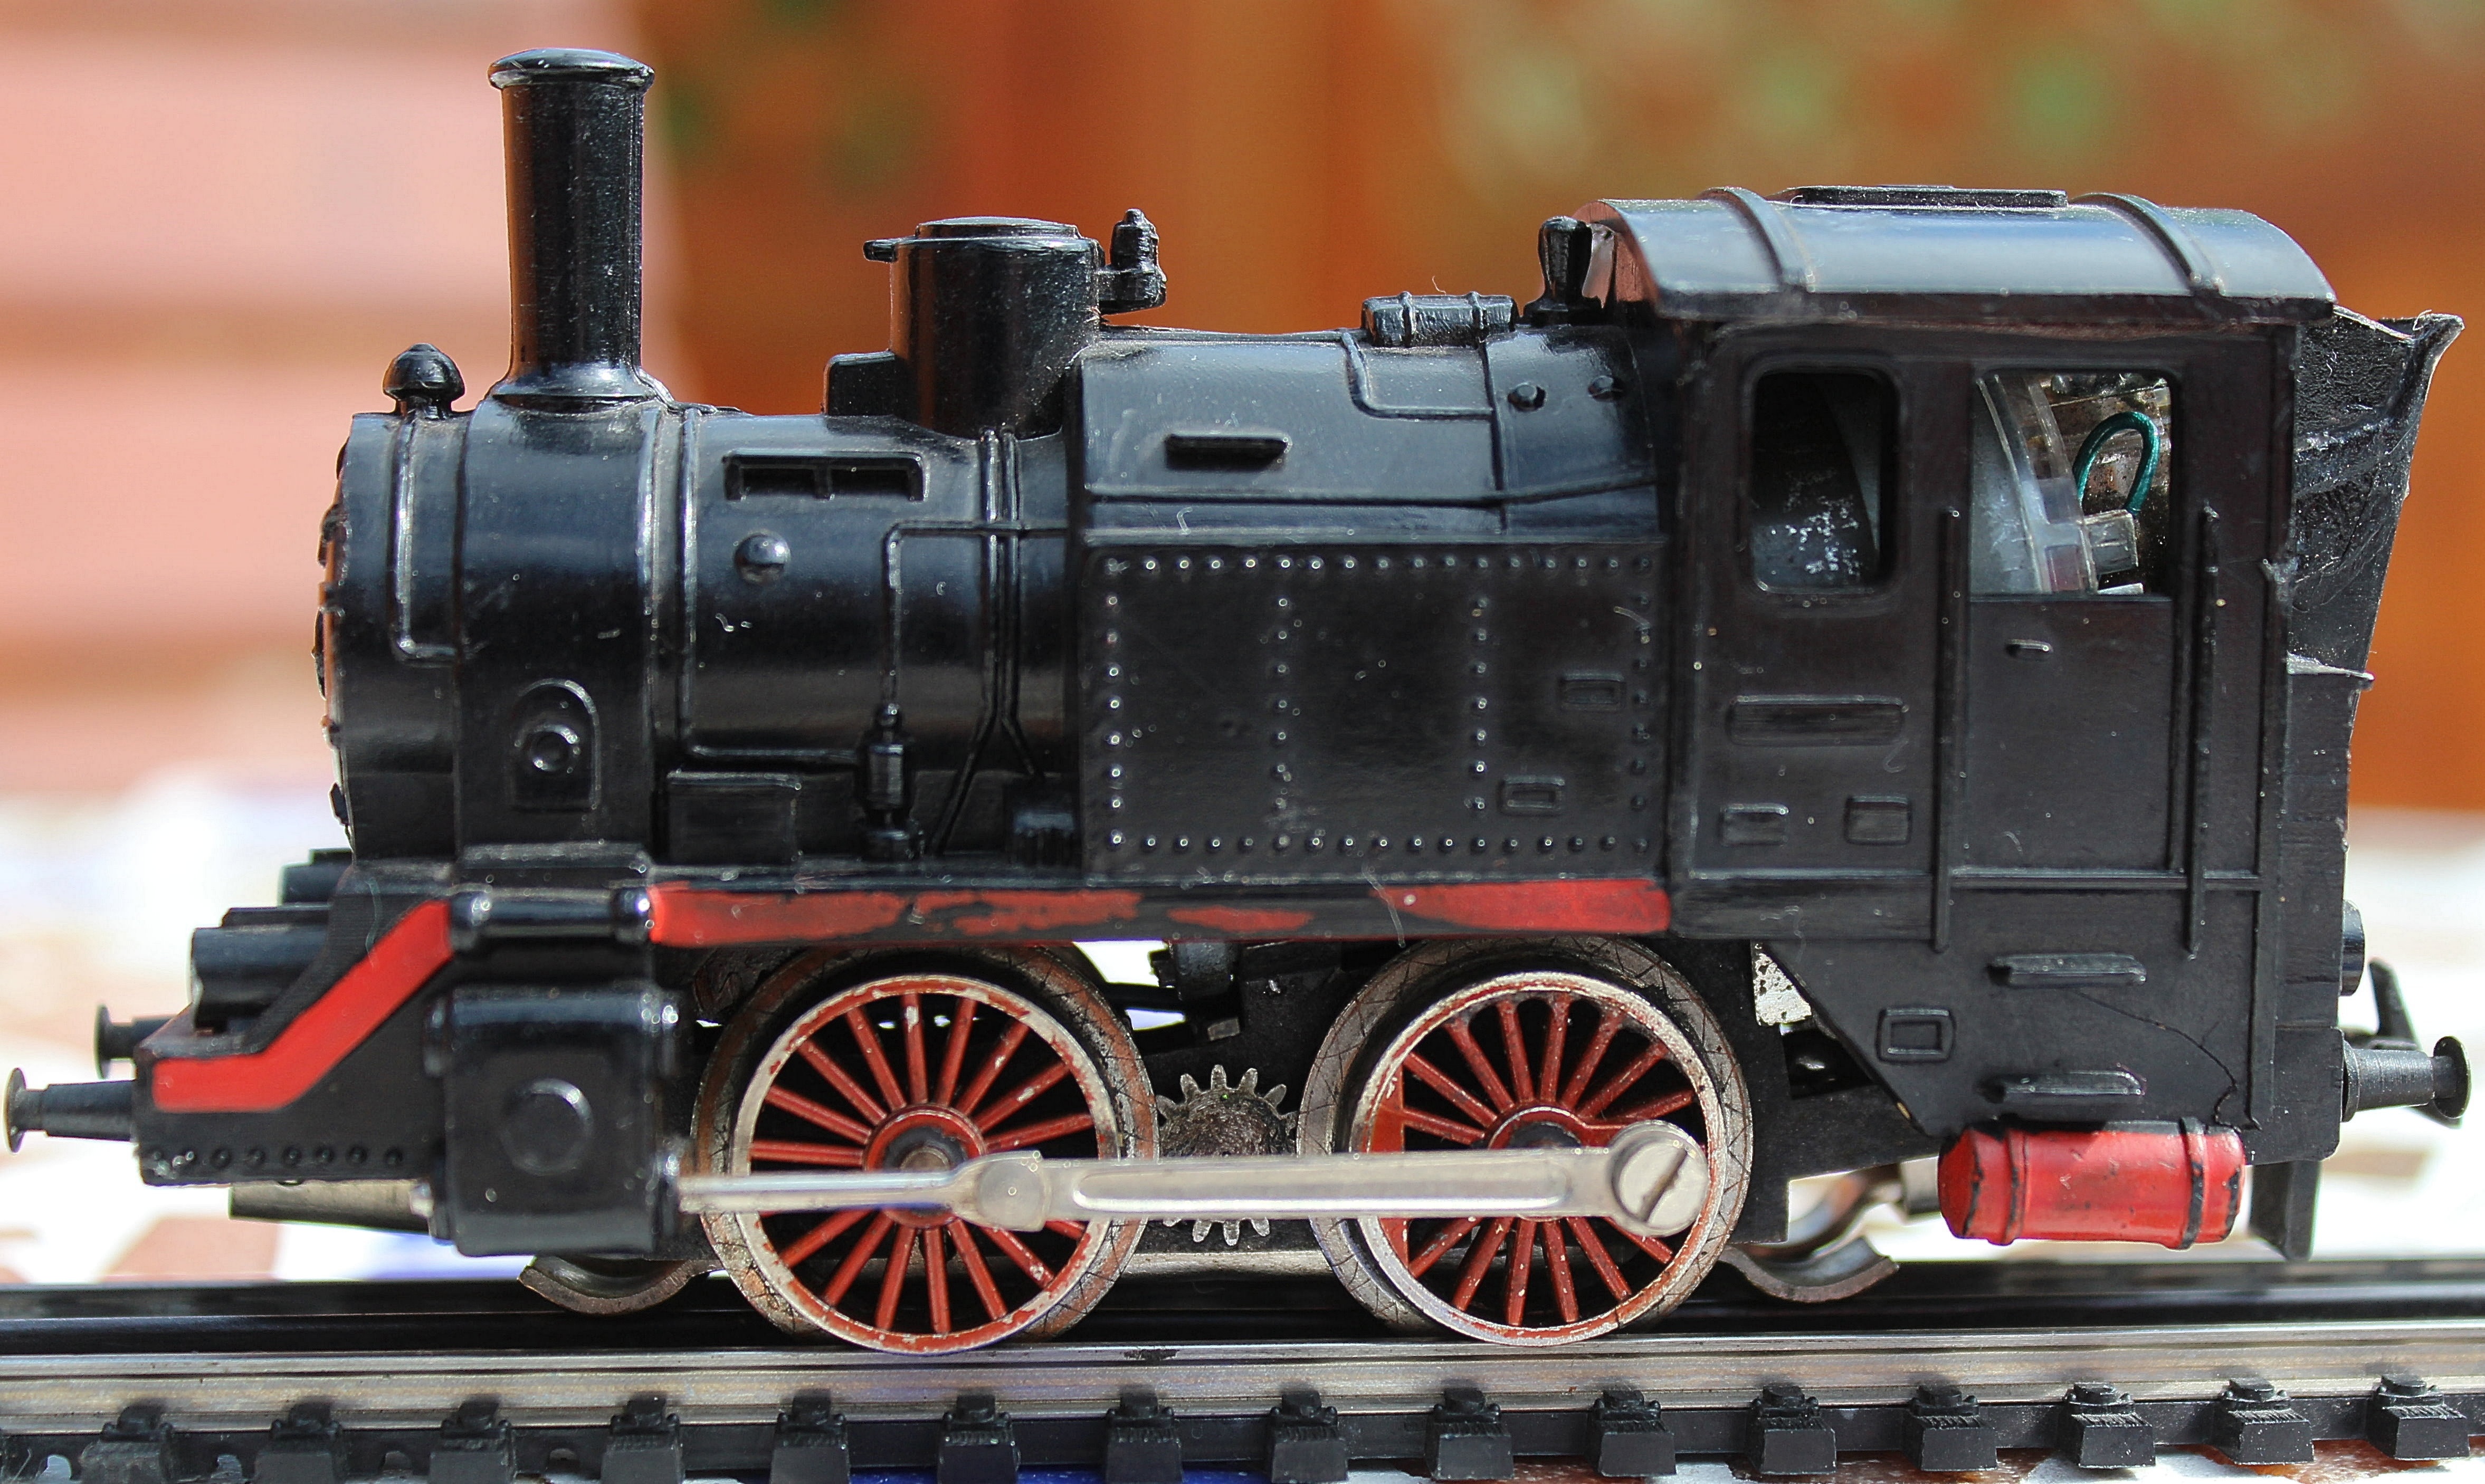
railway, train, transport, vehicle, locomotive, engine, loco, steam engine, rail traffic, steam locomotive, model railway, land vehicle, automotive engine part